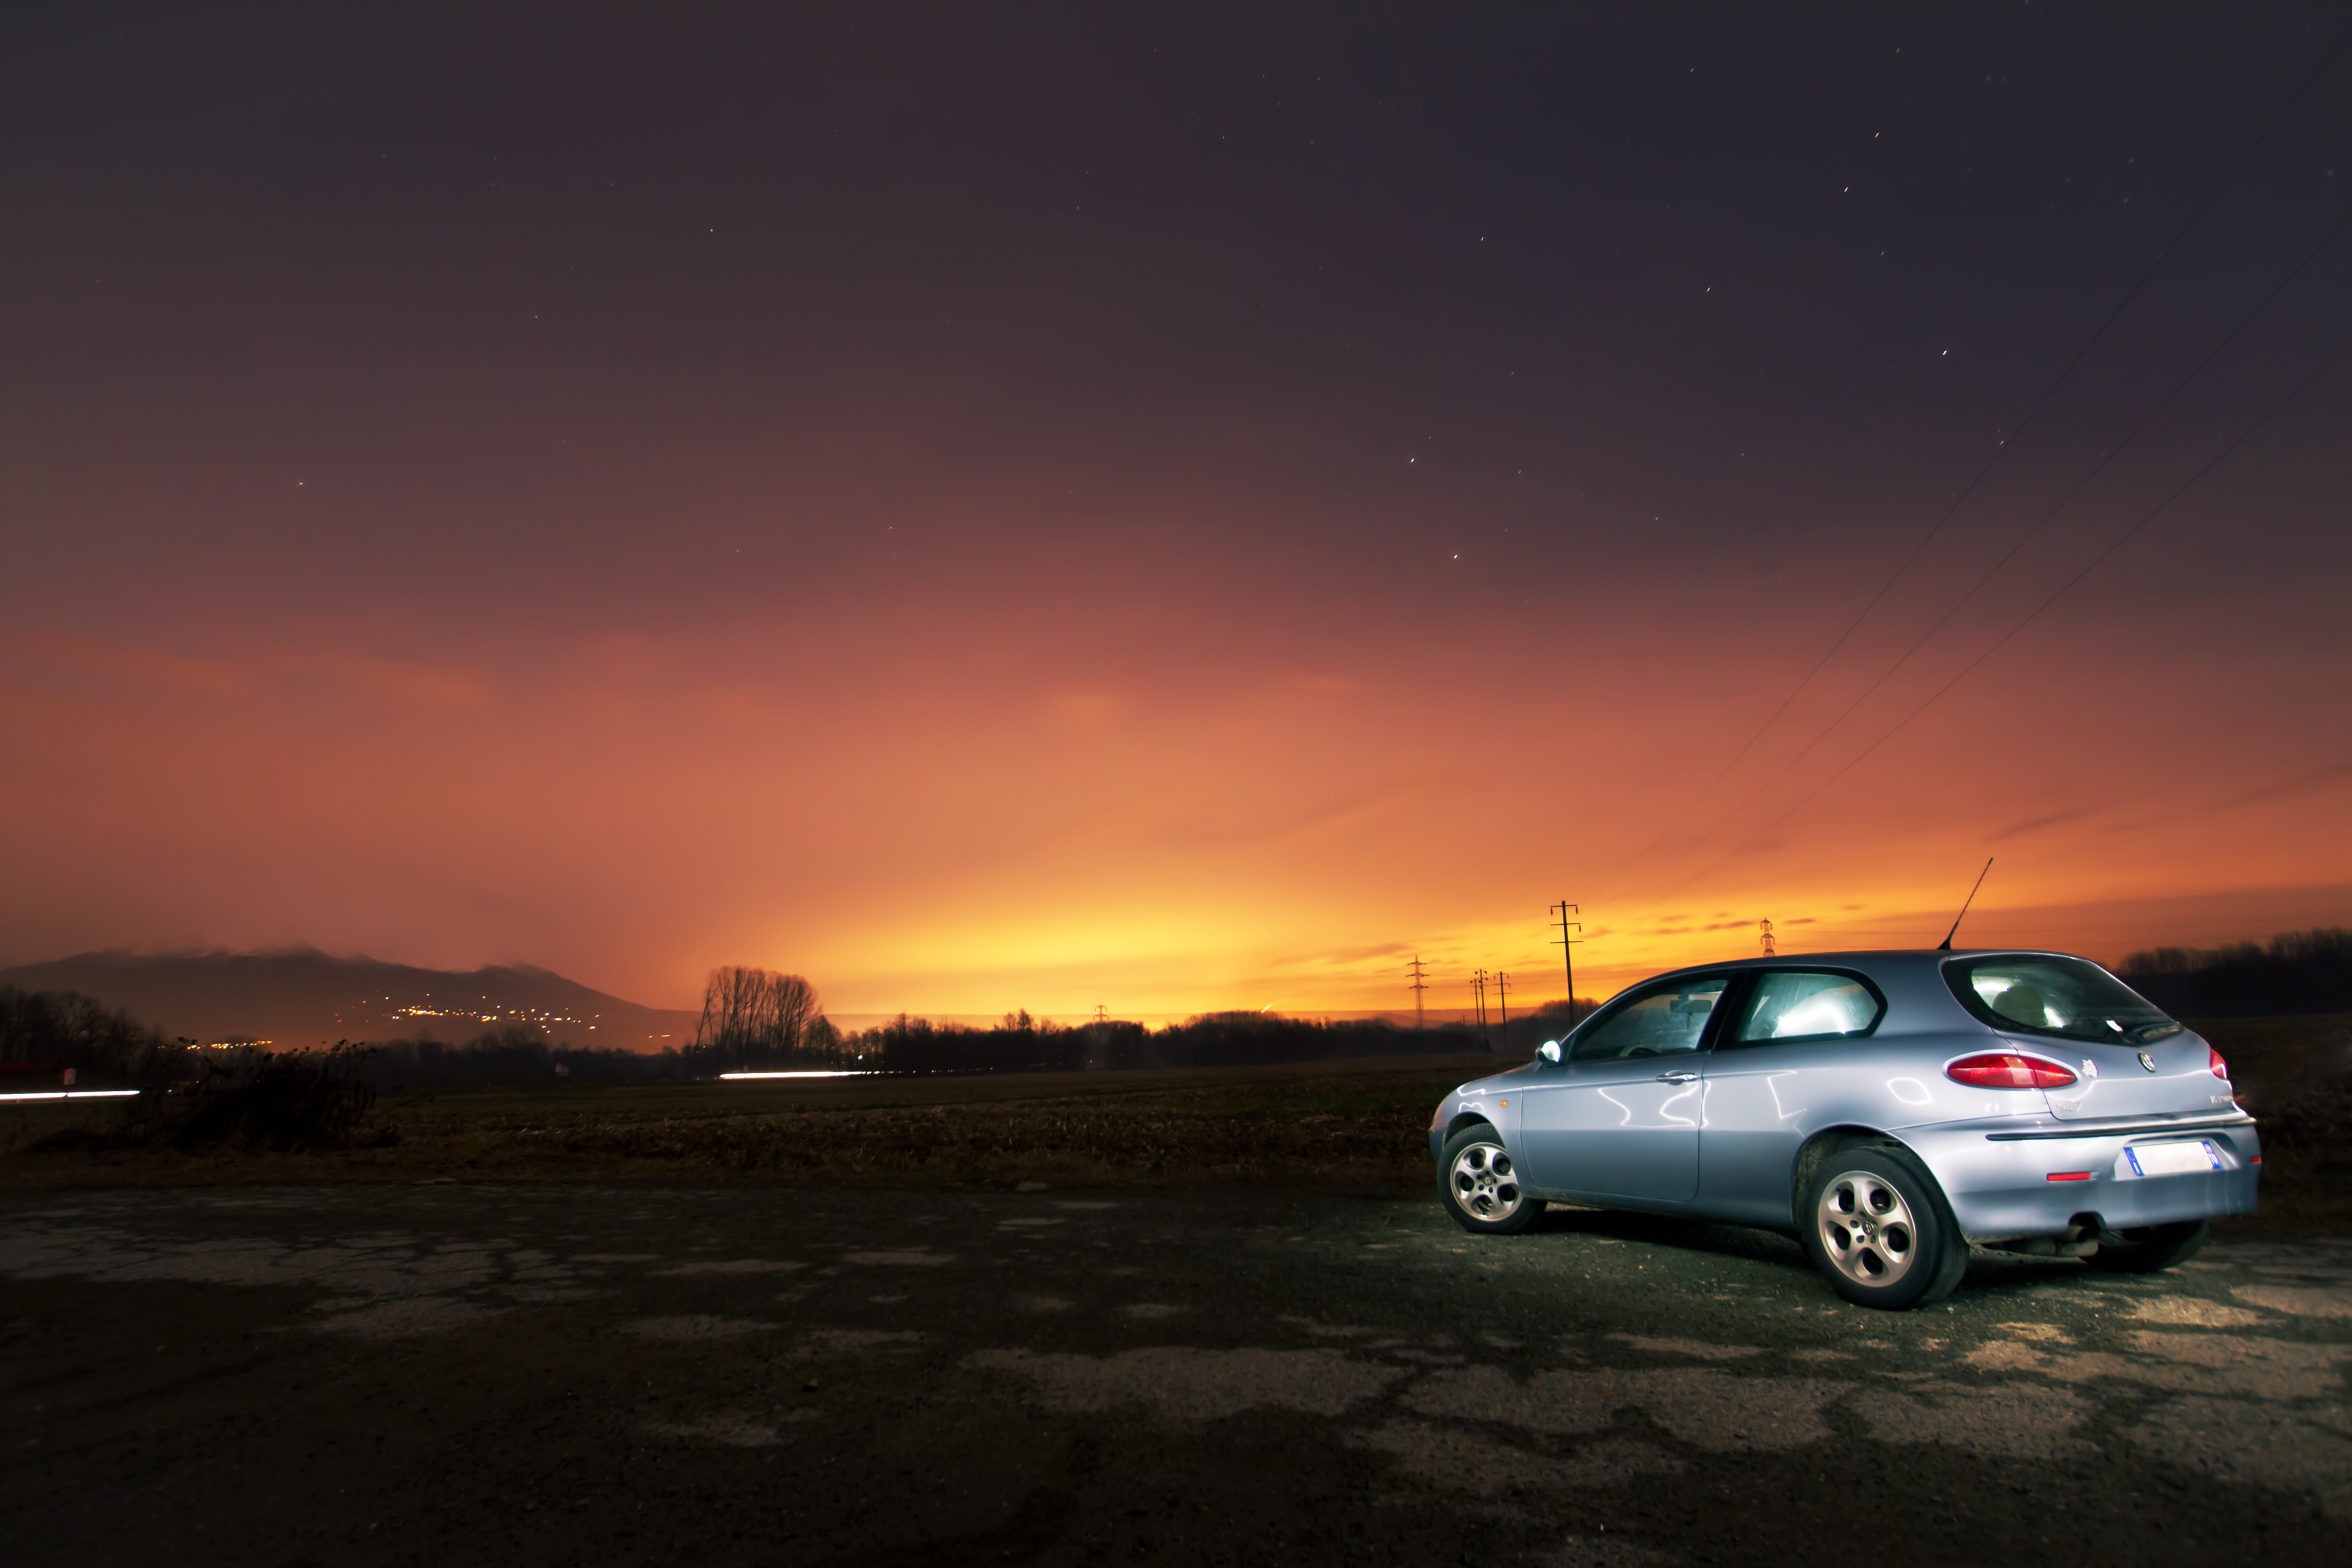
horizon, sky, sunrise, sunset, car, night, morning, dawn, dusk, transportation, evening, vehicle, trip, tour, silver